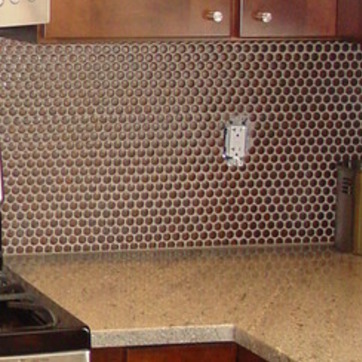
Material: tile